Mutant City Blues

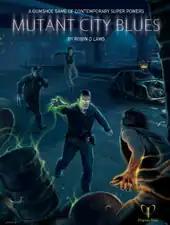

Mutant City Blues is a role-playing game published by Pelgrane Press in 2009.